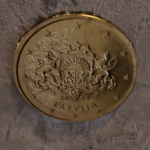
Coin value: 10cents
Country: lv
Edition: standard